Archaeology of Israel

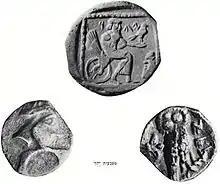
Yehud coins bearing the inscription 'YHD' (יהד), from the Persian period

Following the collapse of many cities and civilizations in the eastern Mediterranean Basin at the end of the Bronze Age, certain local nomadic groups in eastern Canaan began settling in the mountainous regions of that land (the mountain ranges on both sides of the Jordan River, of which the western part is known today as the West Bank). In this period the Sea Peoples invaded the countries along the eastern shores of the Mediterranean, creating the Philistine city states along the seacoast of southwestern Canaan. Egypt lost its control of the land in the 12th century BCE – the exact date is currently being disputed, and this issue is closely linked to the Low Chronology / High Chronology dispute.